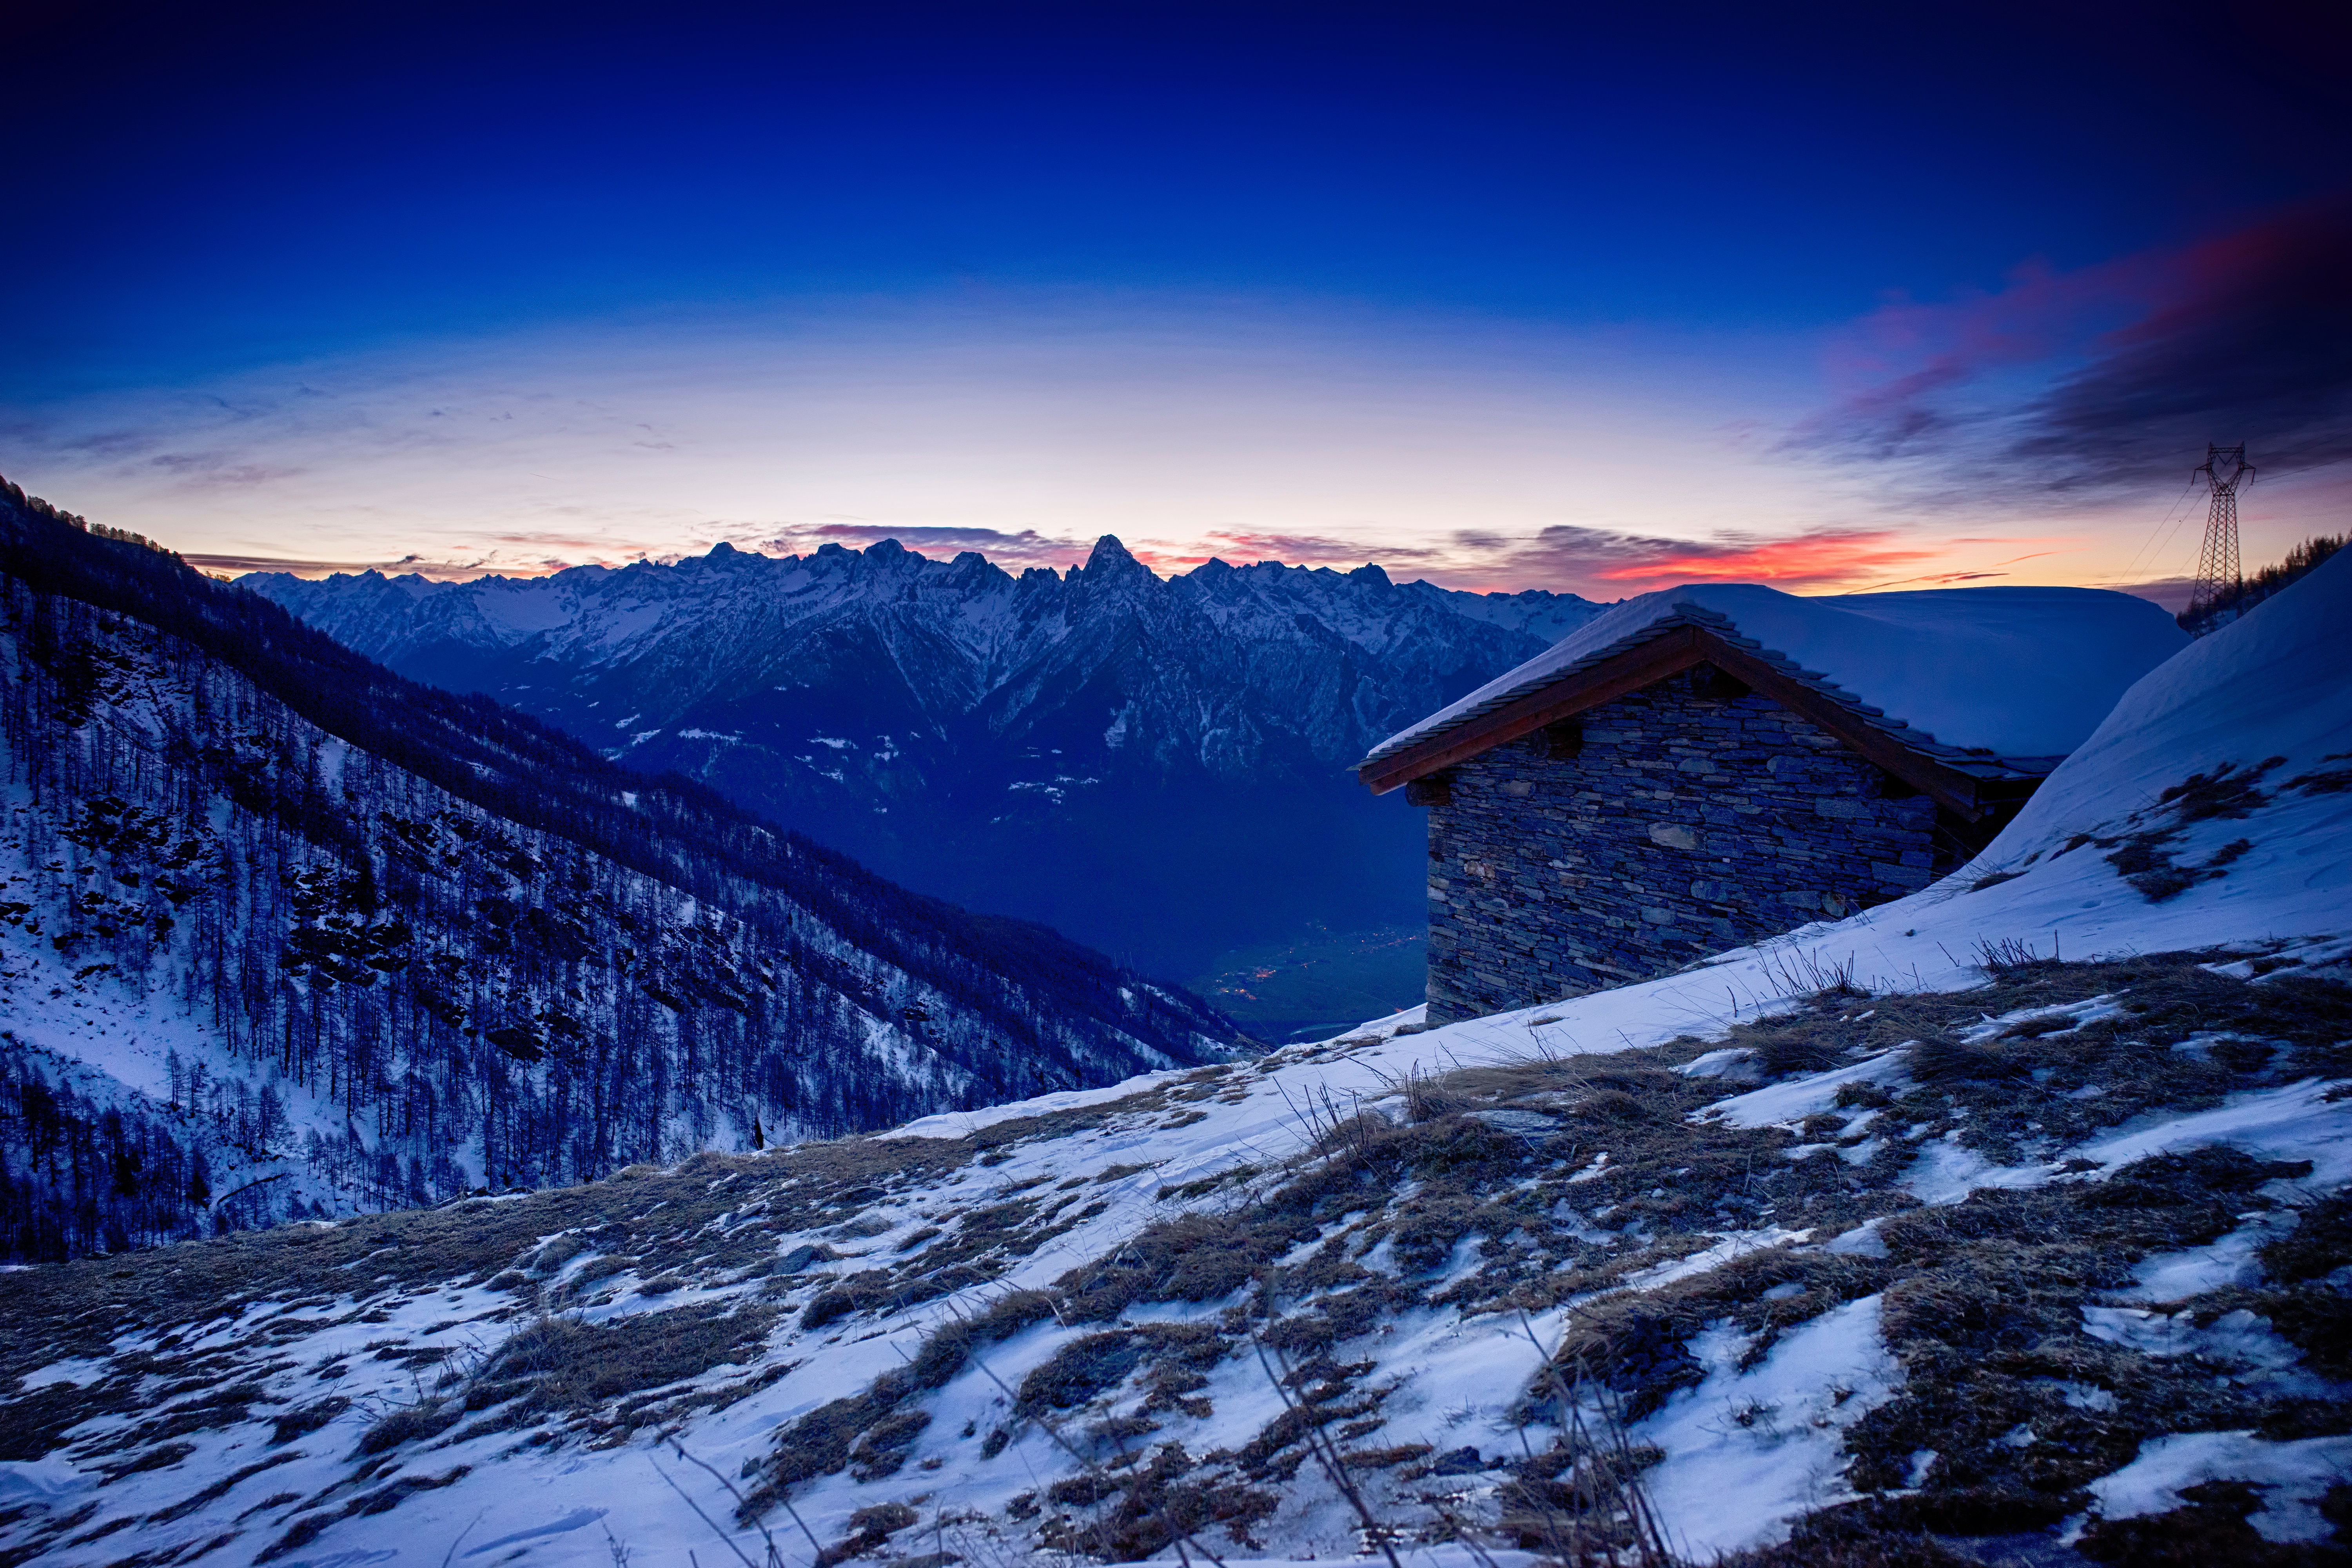
landscape, nature, mountain, snow, winter, mountain range, weather, season, ridge, summit, alps, plateau, piste, landform, geographical feature, mountainous landforms, geological phenomenon